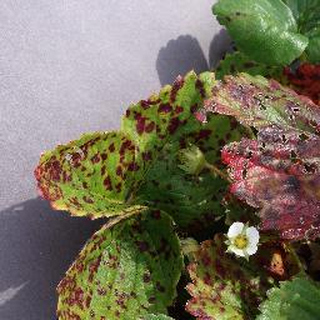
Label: strawberry_leaf_scorch